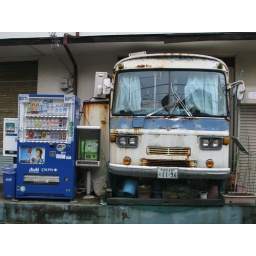
The bus in the house